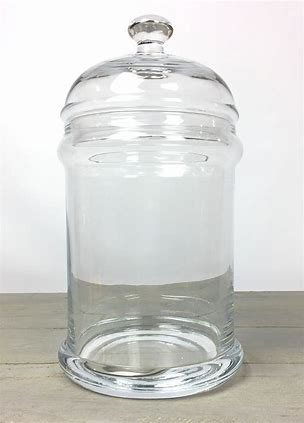
Waste category: glass